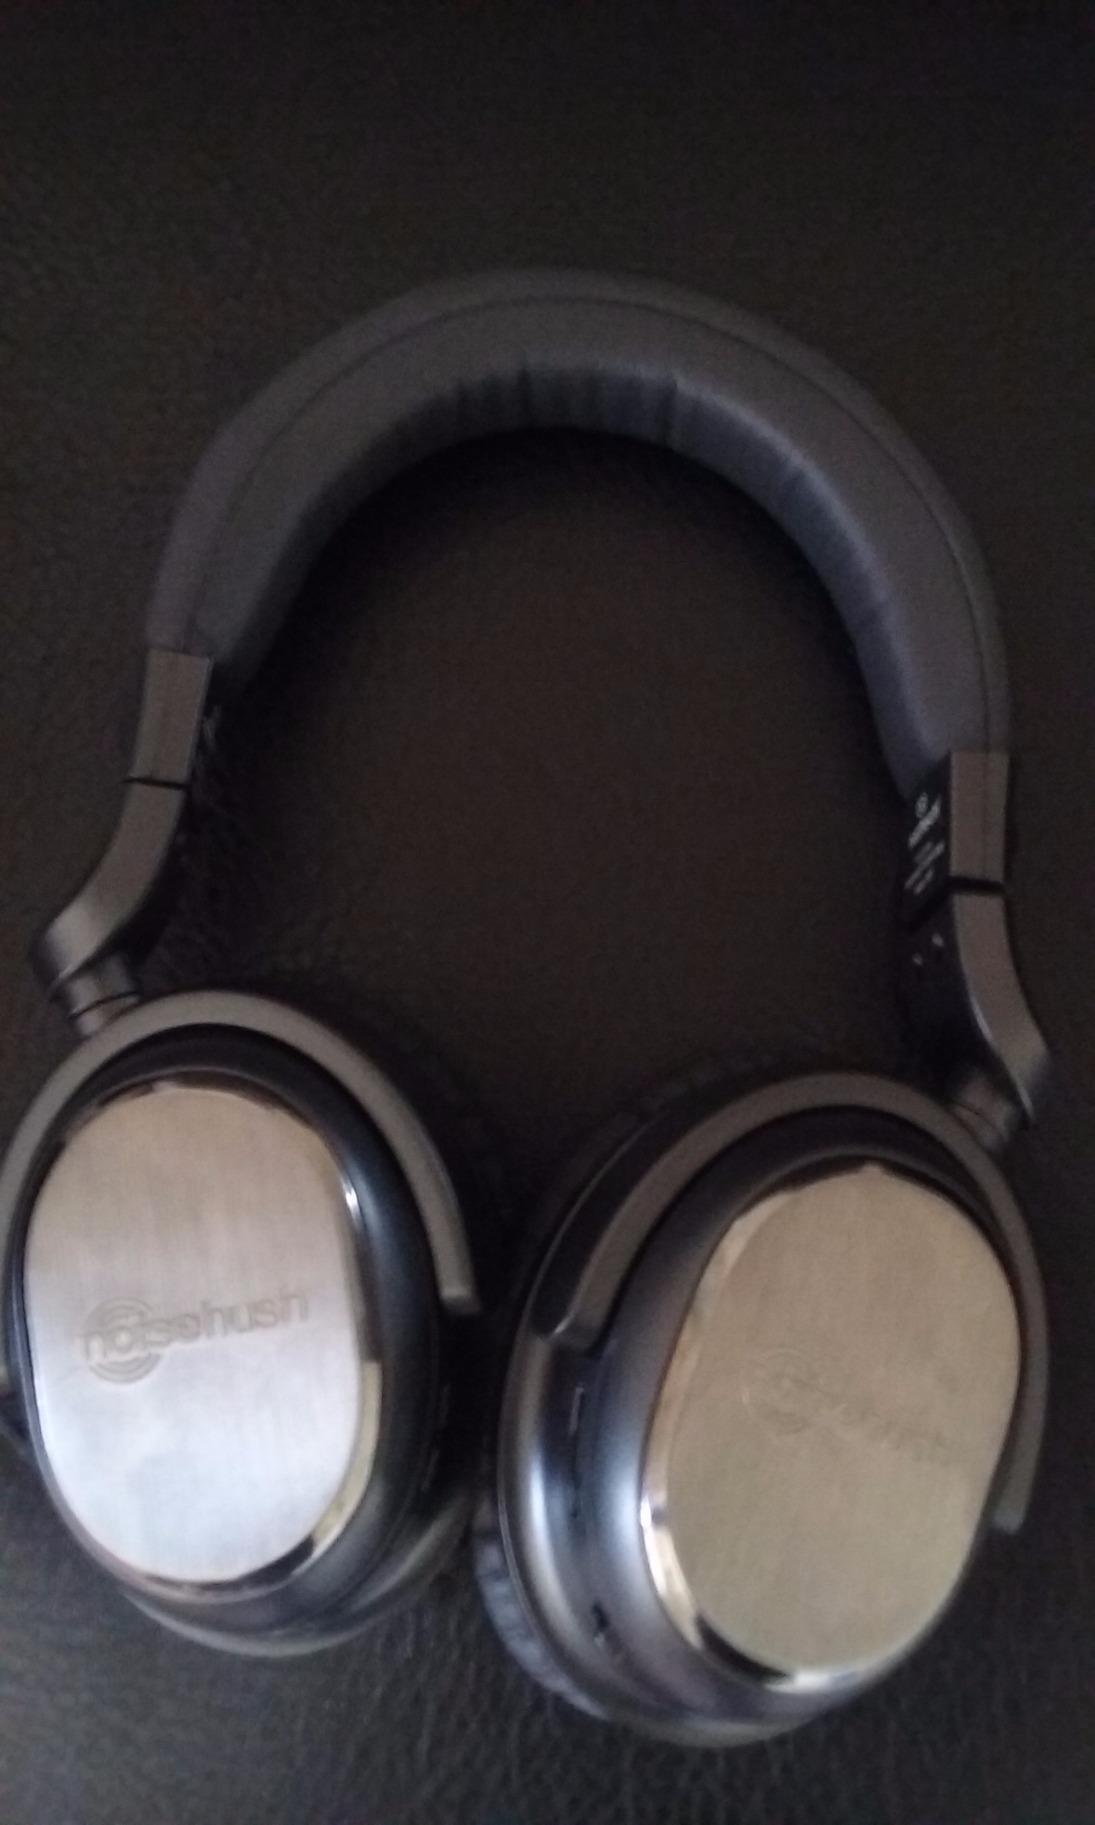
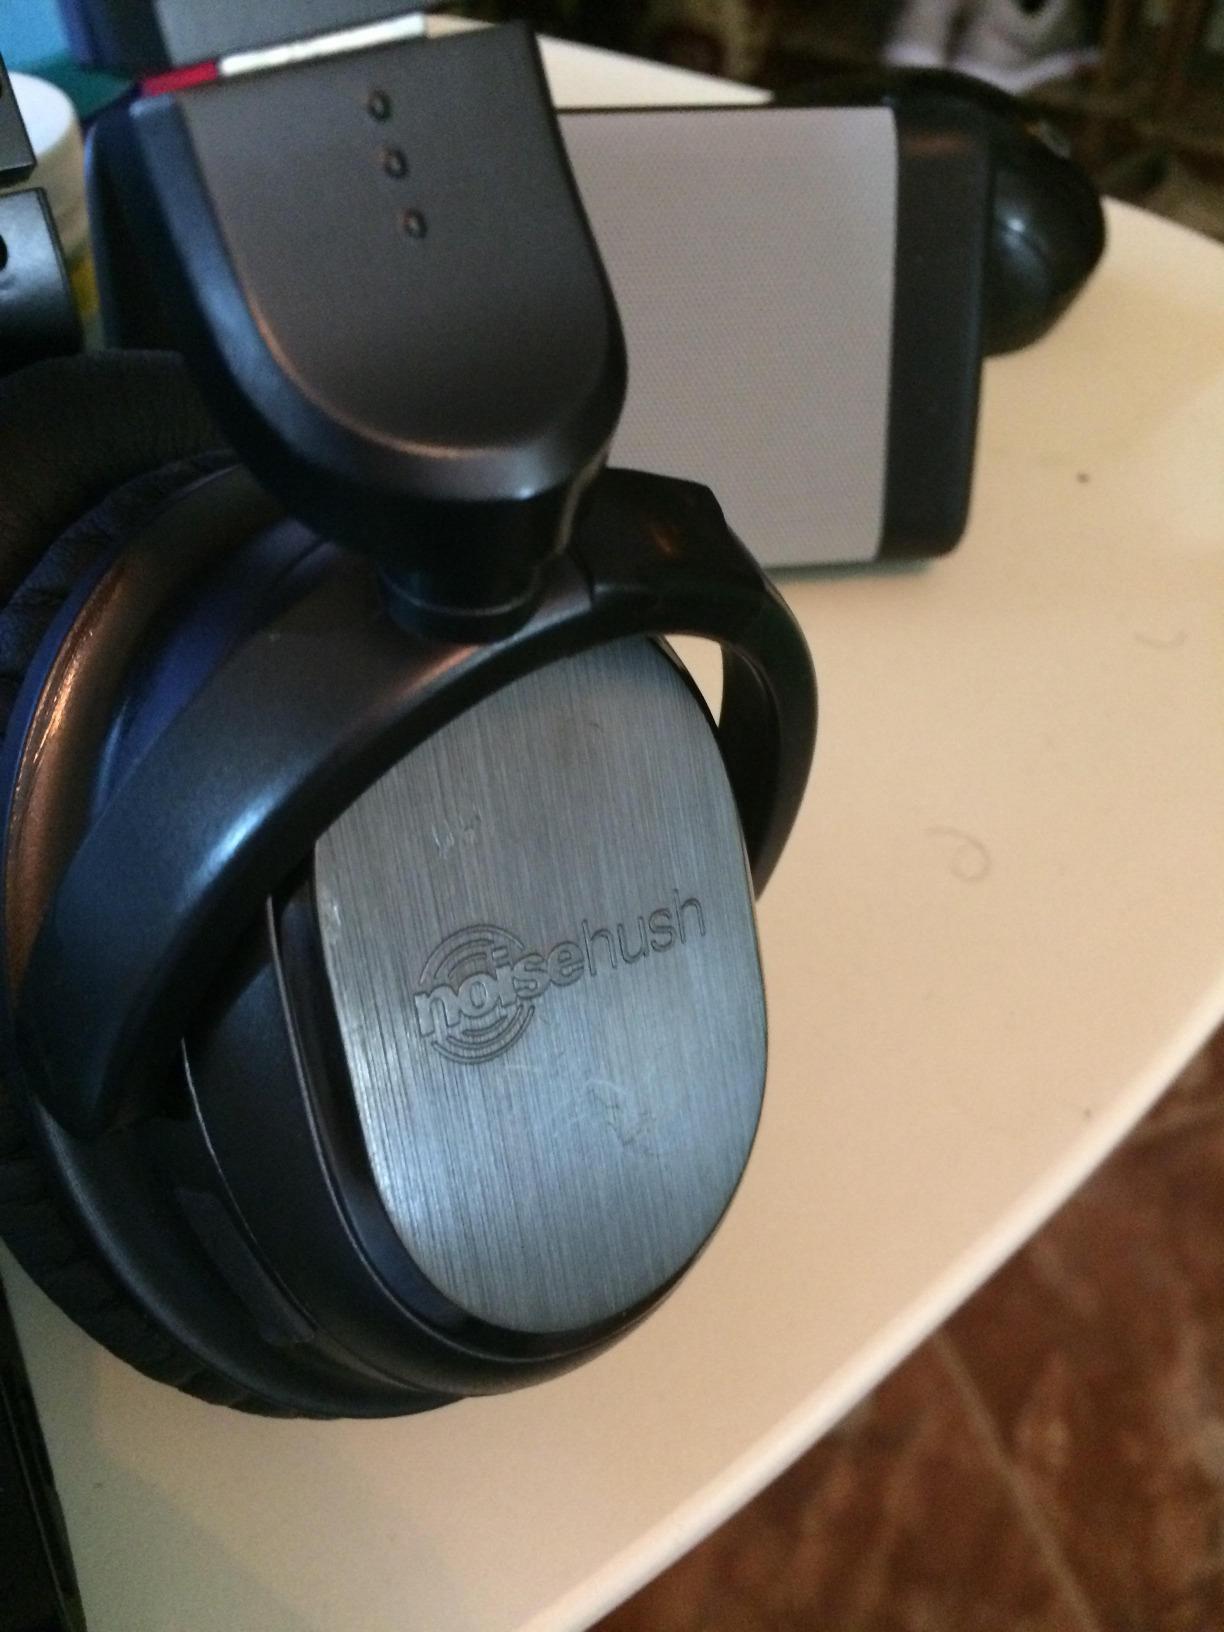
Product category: headphones
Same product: yes